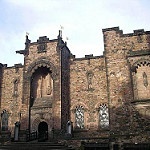
Scene: Outdoor